Oleg Lanin

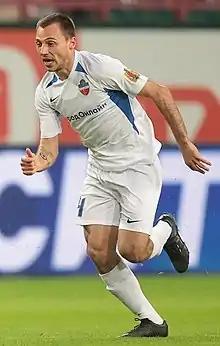
Lanin with Yenisey in 2022

Oleg Olegovich Lanin (born 22 January 1996) is a Russian football player who plays for Shinnik Yaroslavl.